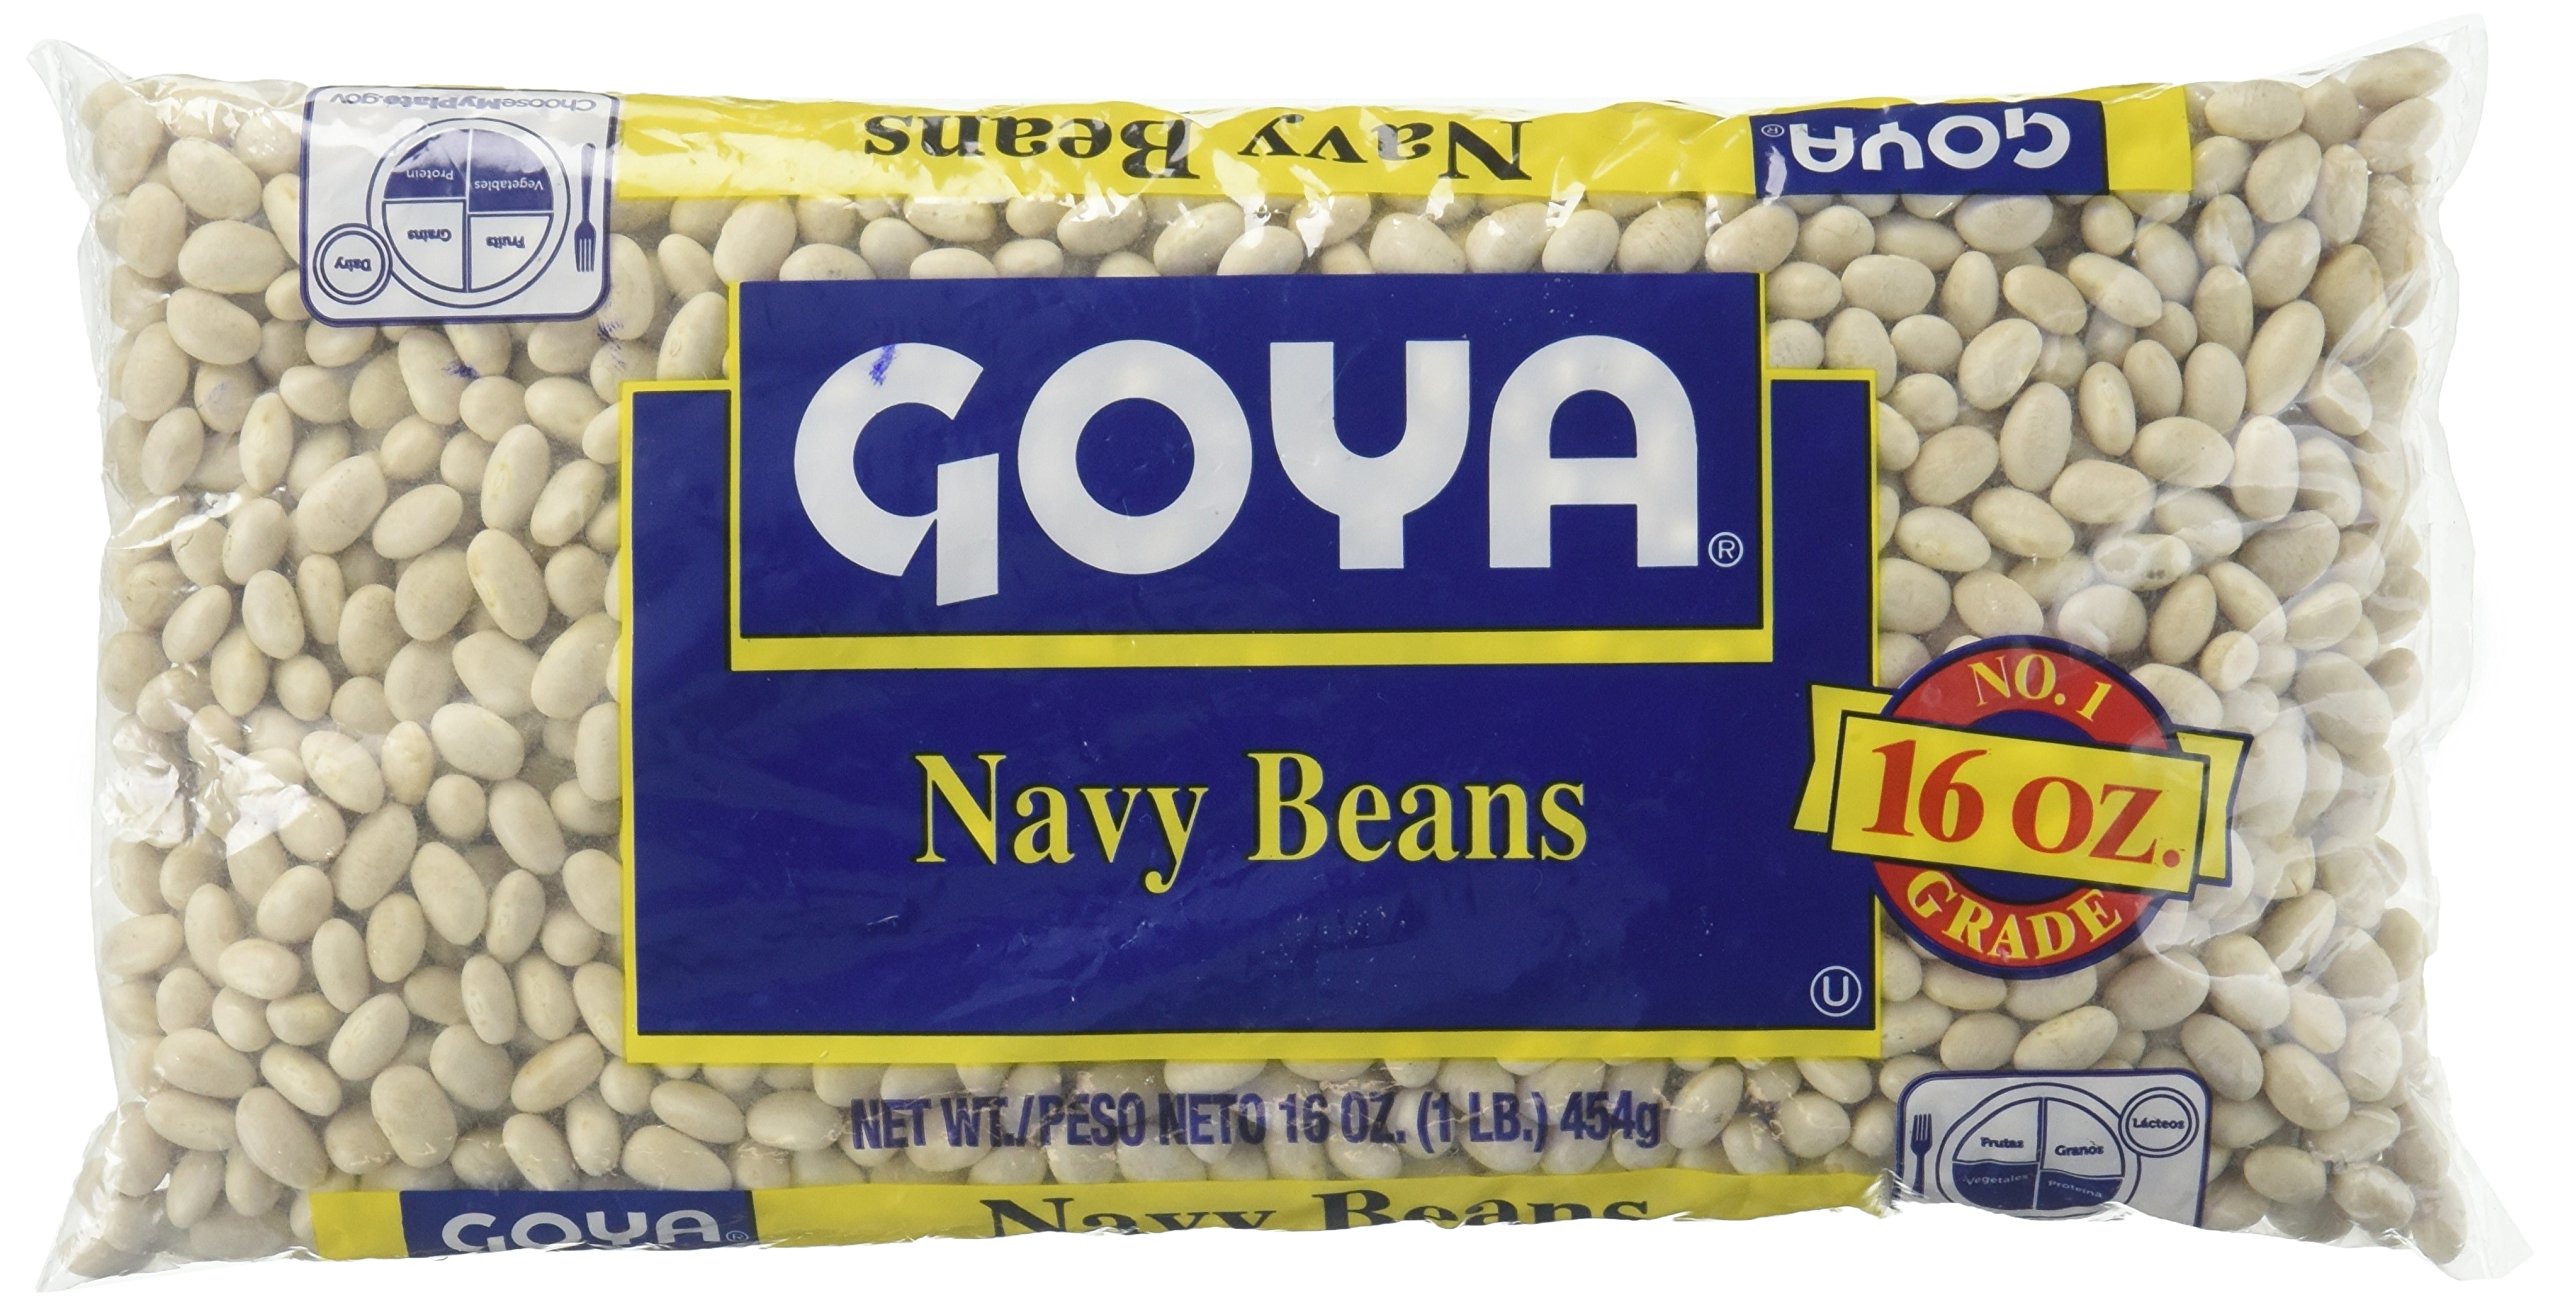
Item Name: Goya Bean Navy
Value: 16.01
Unit: Fl Oz

Price: 4.99